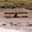
Label: airplane